University College Dublin

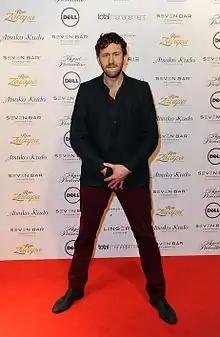
Chris O'Dowd former member of UCD Dramsoc

UCD competes in the most popular Irish field sports of Gaelic games, hurling, soccer and rugby union. UCD is the only Irish university to compete in both the major Irish leagues for rugby and soccer, with University College Dublin A.F.C. and University College Dublin R.F.C. competing in the top leagues of their respective competitions. UCD GAA have won the most Sigerson Cup (Gaelic football) titles, whilst they have the second most Fitzgibbon Cup (hurling) wins, both the major university competitions in the sports in Ireland.